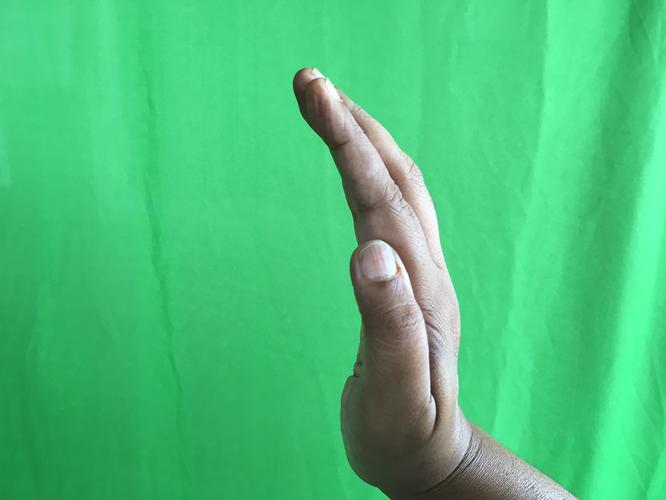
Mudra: Sarpasirsha
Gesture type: single_hand